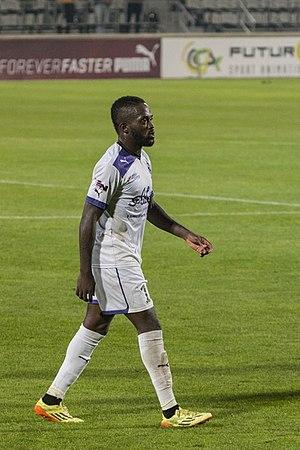
Daniel Gbaguidi durant le match Istres-Marseille Consolt
Daniel Gbaguidi, né le 14 janvier 1988 à Cotonou, est un footballeur béninois évoluant au poste d'attaquant.